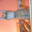
Label: cat